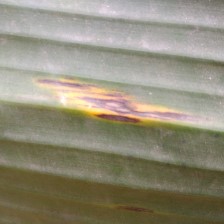
Label: sigatoka